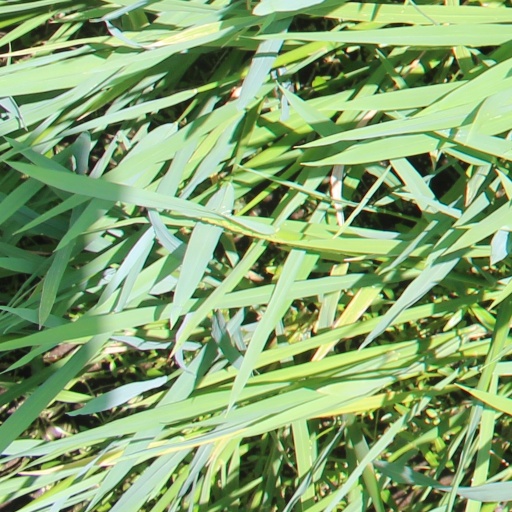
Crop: rice